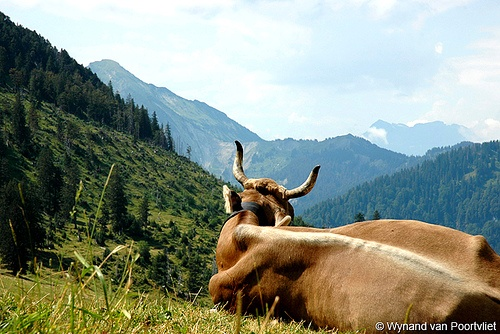
A brown cow laying in grassy field next to mountains.
Two brown cows with long horns laying on top of a lush green hillside.
A couple of animals lounging on a hill in the open.
A horned cow resting and looking out at surrounding mountains.
The cow with large horns is sitting on a hill overlooking mountains.